The Church of Jesus Christ of Latter-day Saints in Oregon

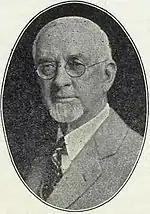
Charles W. Nibley's business ventures lead many Saints to settle Oregon.

Missionaries were sent into Oregon from California as early as 1855. The Northwestern States Mission was created in 1897 under the Oneida Stake with George C. Parkinson, who was also the Oneida stake president, as president, and was headquartered in Portland in 1901, where missionaries had arrived in 1857. The mission was expanded to include the state of Montana in 1898, with the Montana Mission being dissolved and Franklin S. Bramwell being called as president.